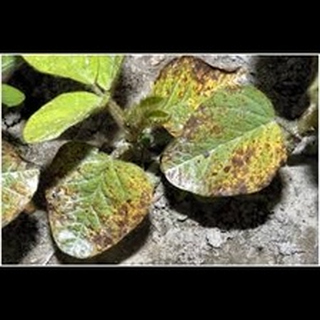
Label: wheat_tan_spot